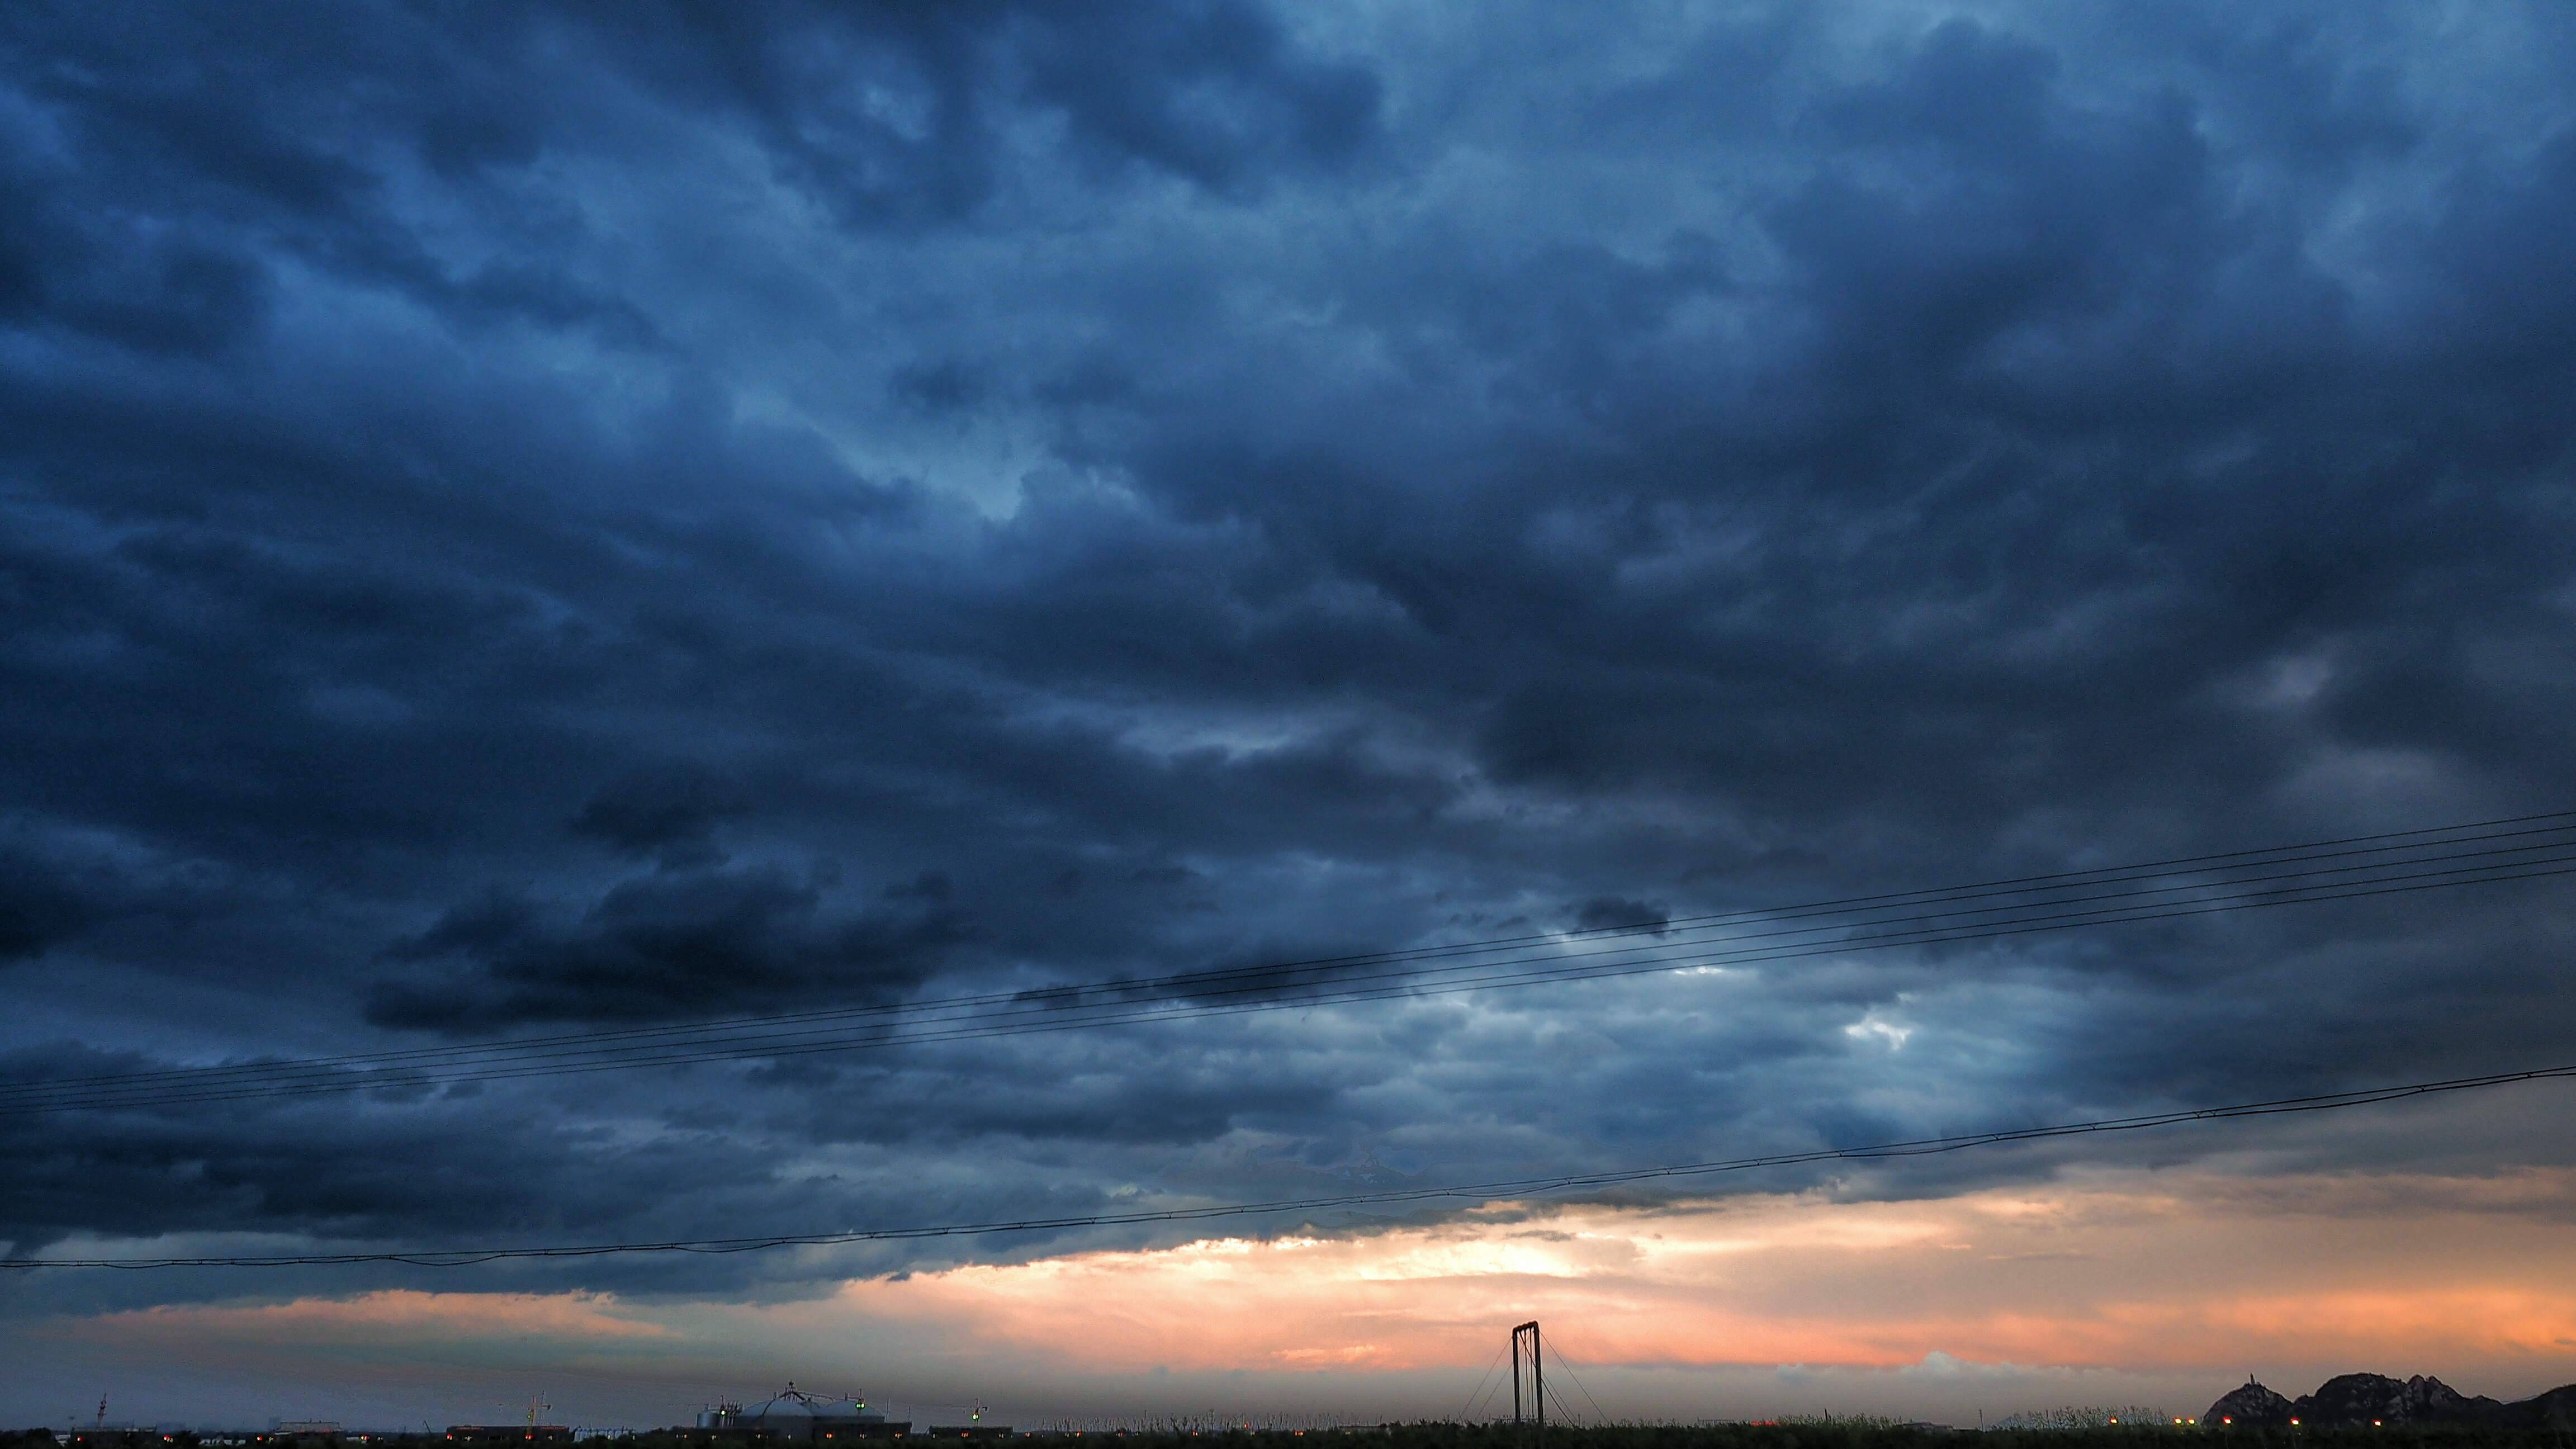
horizon, cloud, sky, sunset, dawn, atmosphere, dusk, weather, storm, cumulus, thunderstorm, afterglow, meteorological phenomenon, red sky at morning